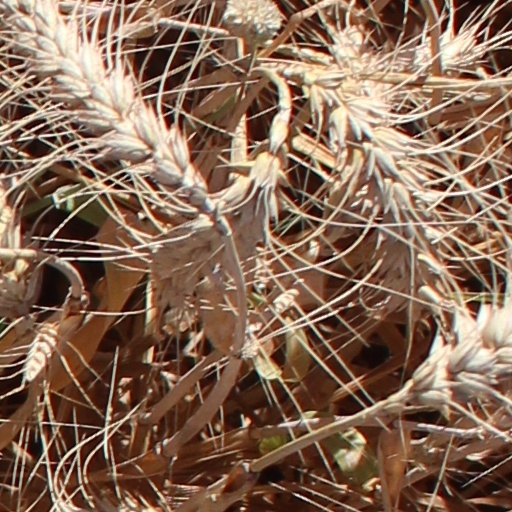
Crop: wheat